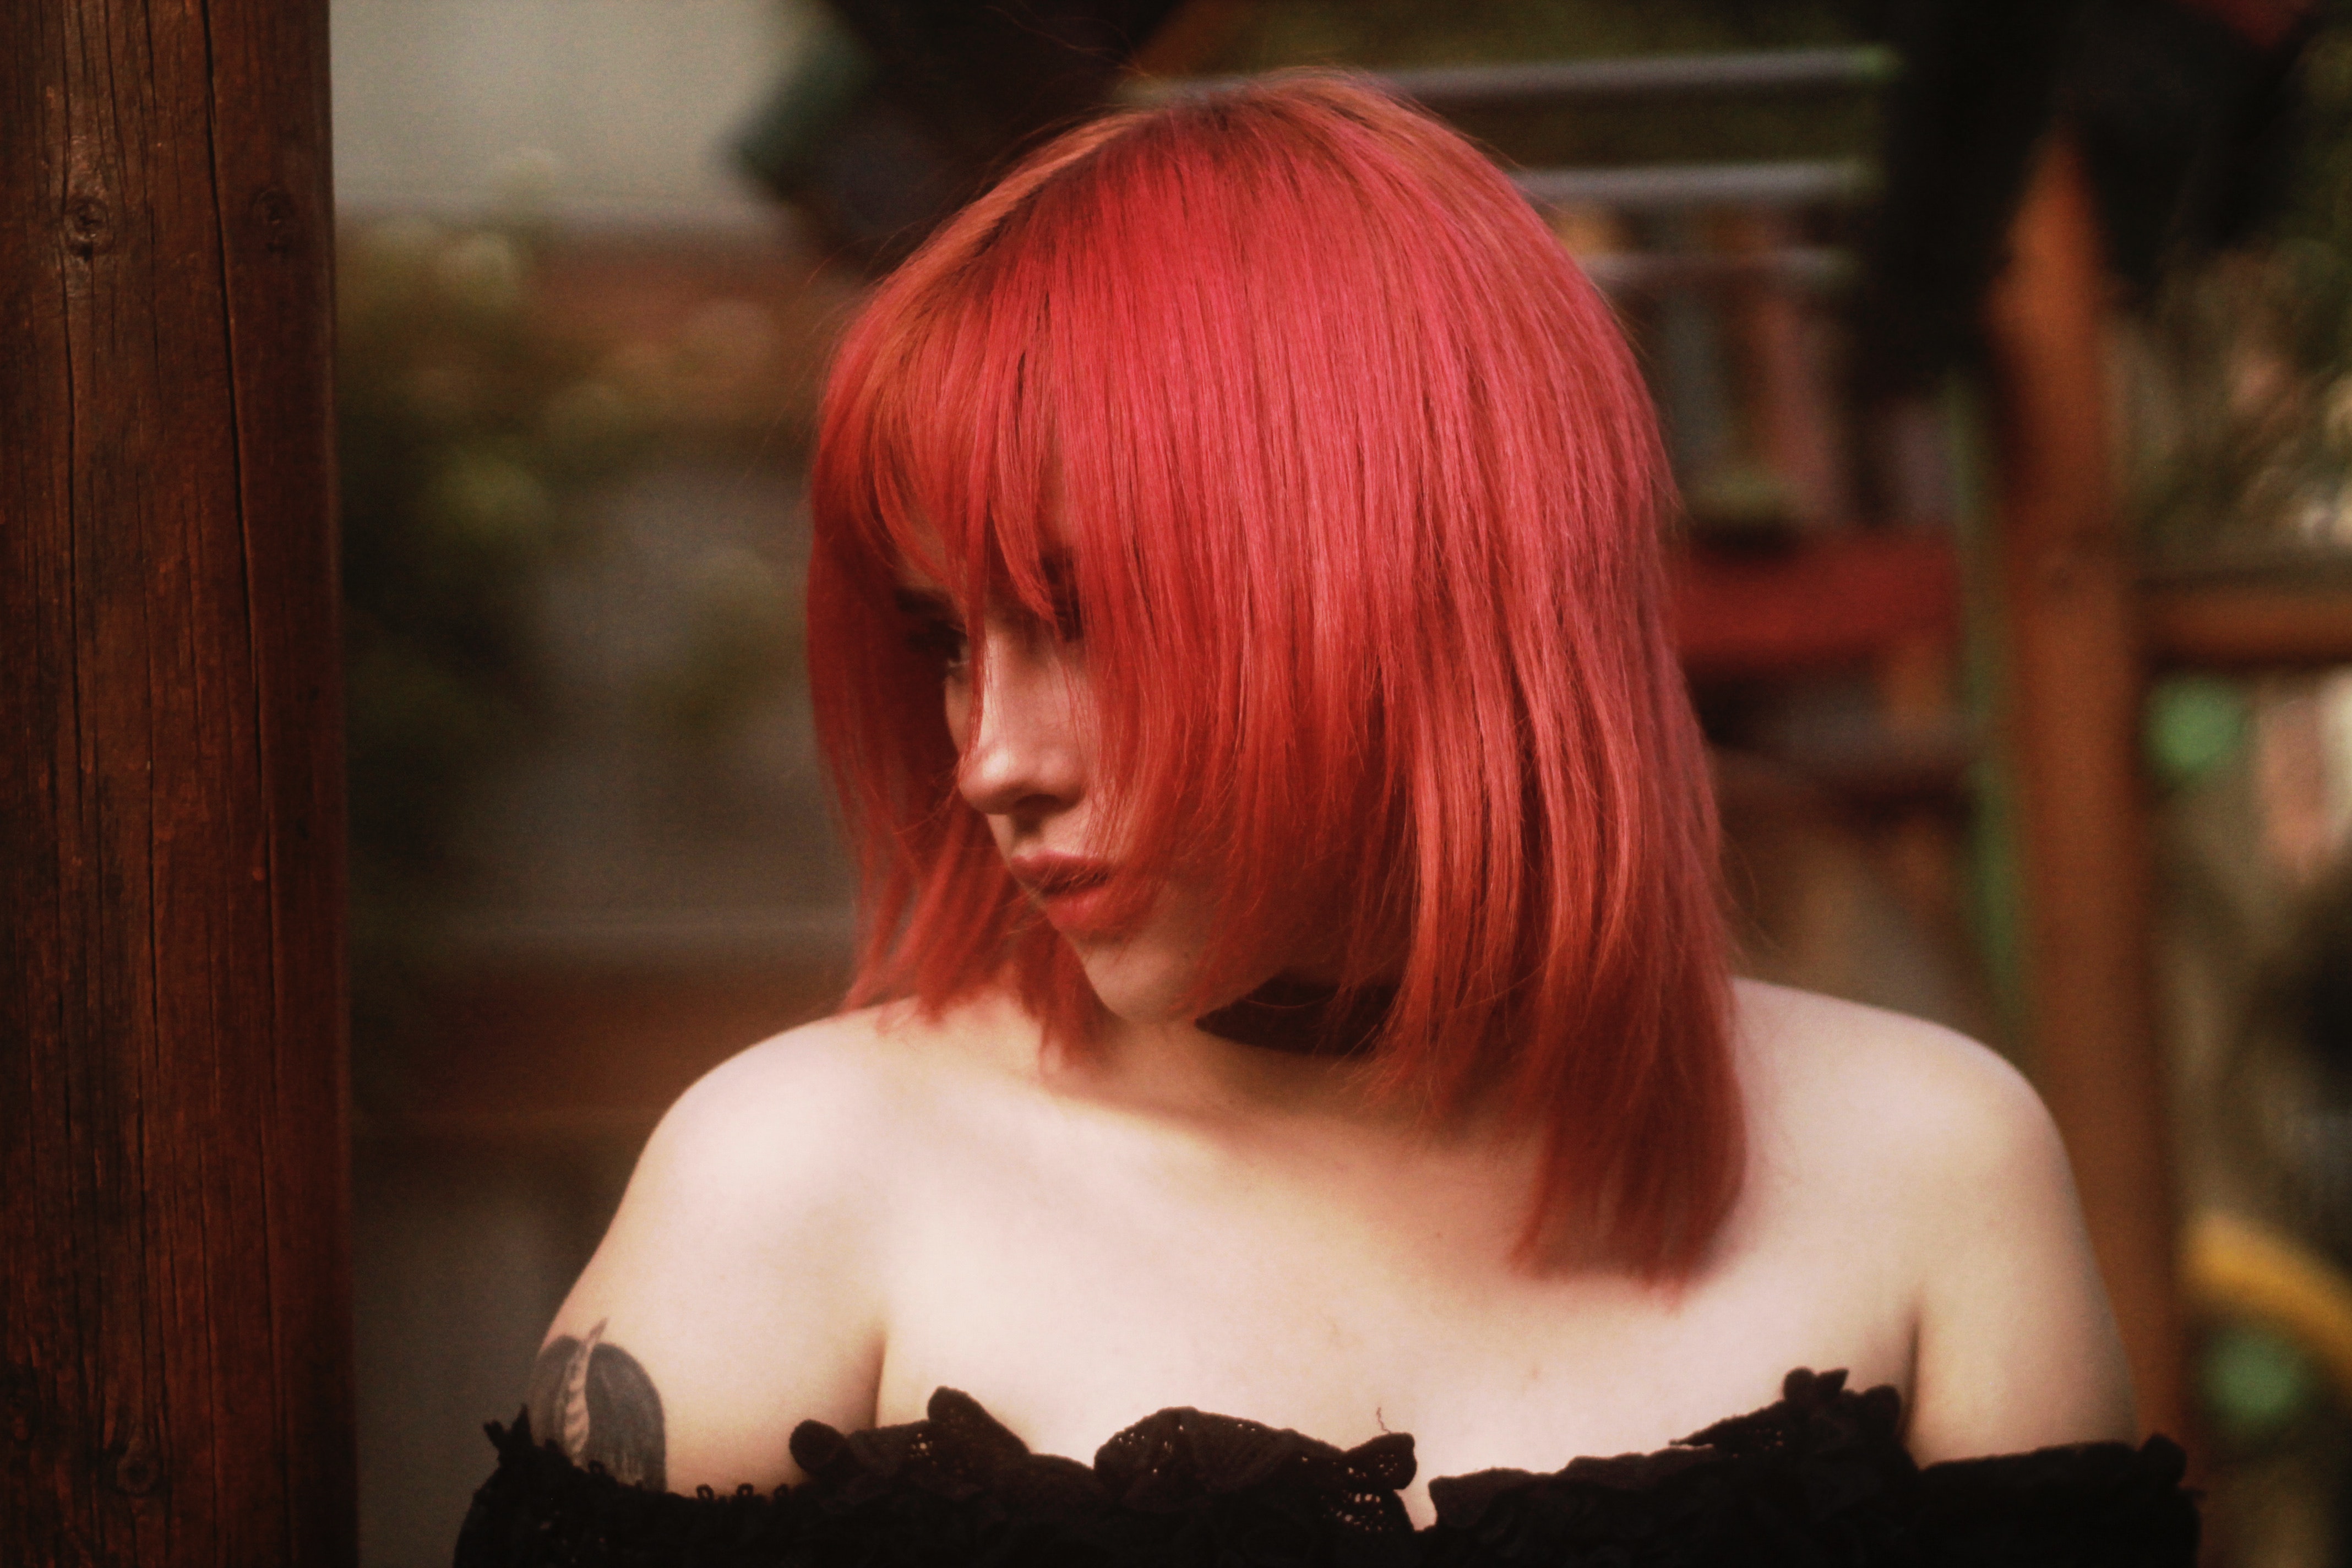
hair, red, hairstyle, hair coloring, red hair, bangs, shoulder, layered hair, joint, long hair, wig, bob cut, brown hair, Step cutting, black hair, flesh, hime cut